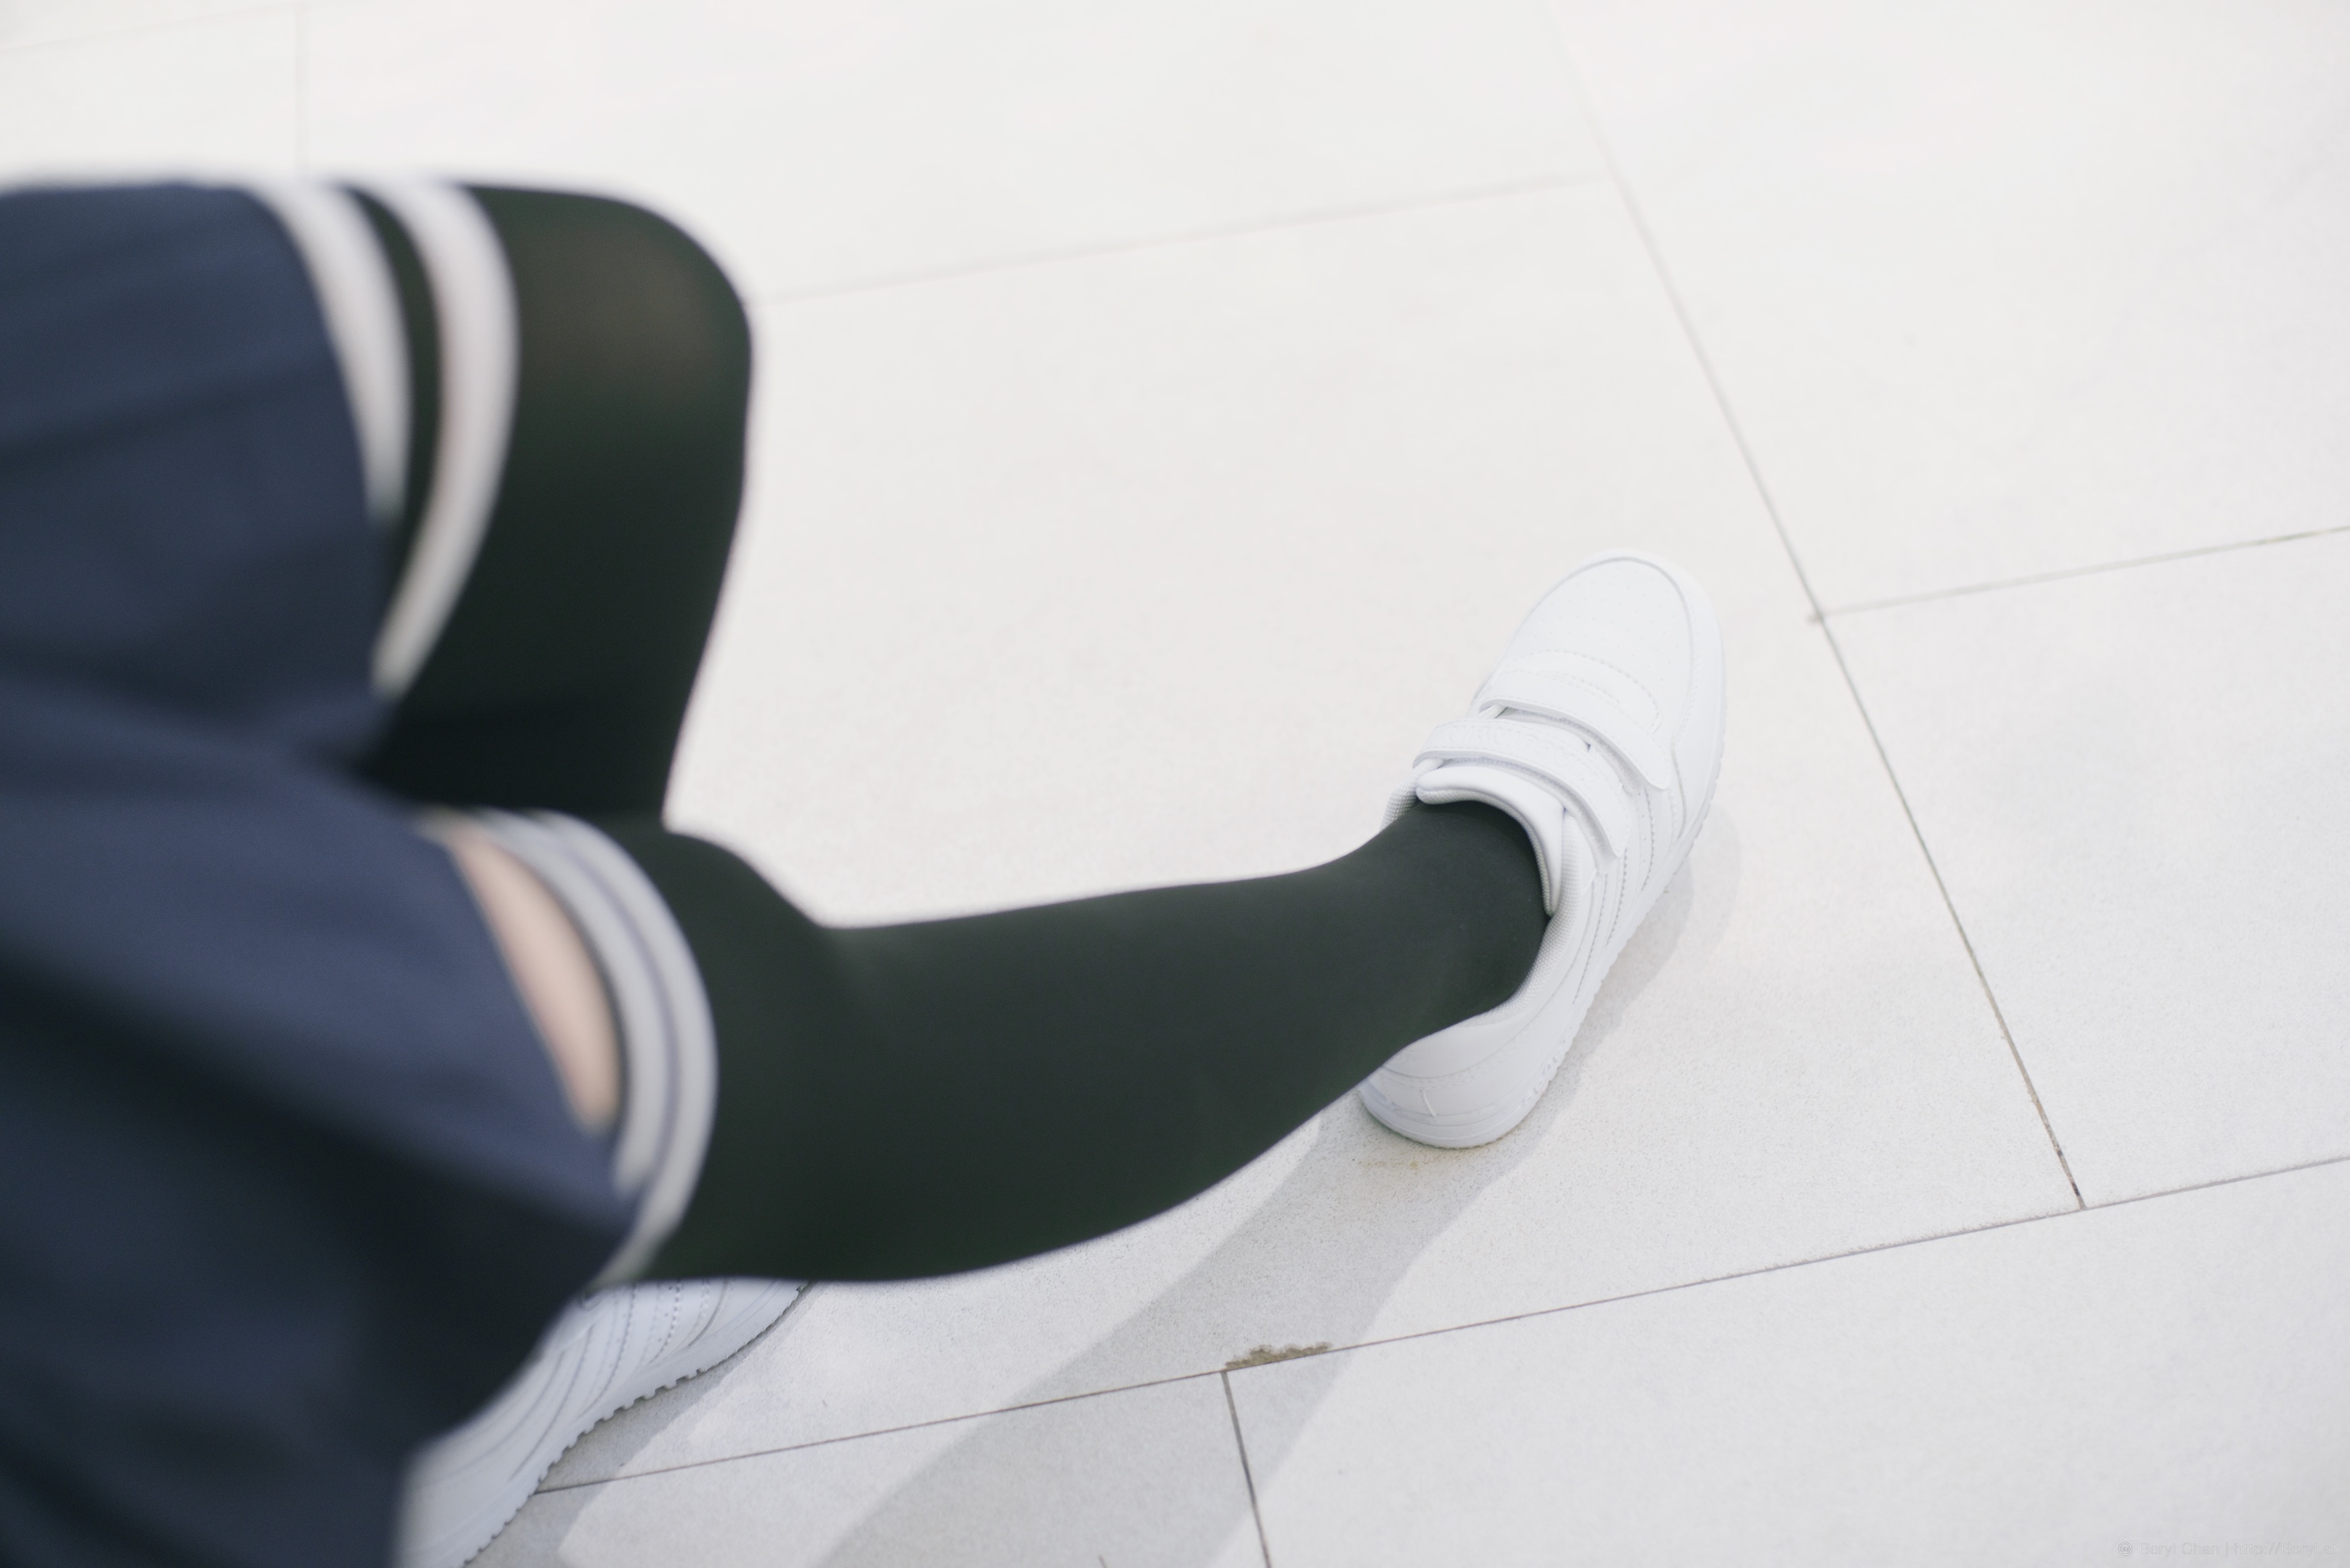
hand, bokeh, girl, white, cute, asian, portrait, nikon, arm, human body, girls, 50mm, sneakers, faceless, uniform, skirt, socks, tights, kneehighsocks, nikond800e, kneesocks, manuallensnocpu, pantyhose, schoolgirl, schooluniform, shortskirt, whitesneakers, uniformskirt